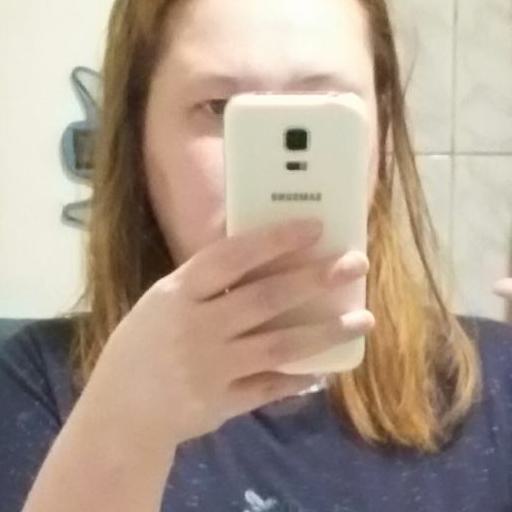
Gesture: no_gesture